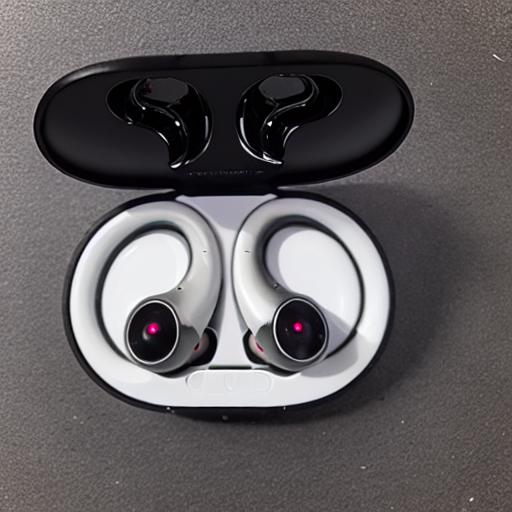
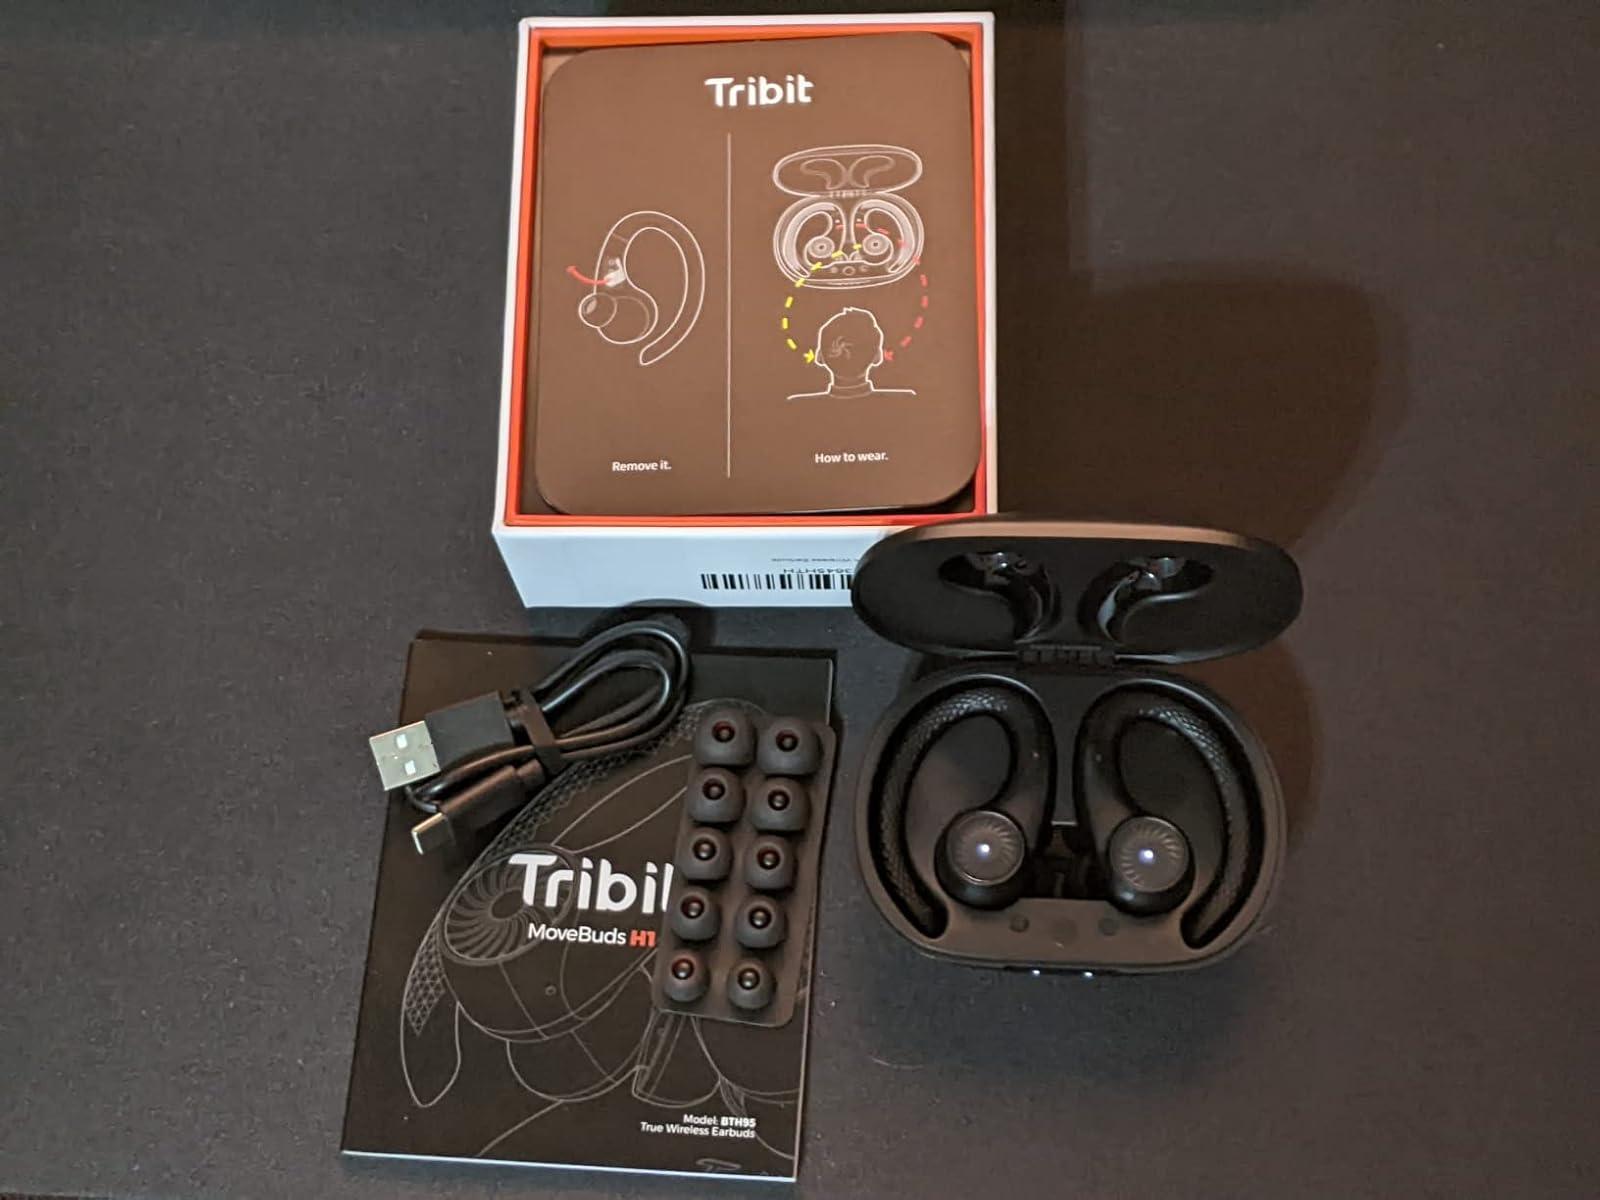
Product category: earbuds
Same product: no